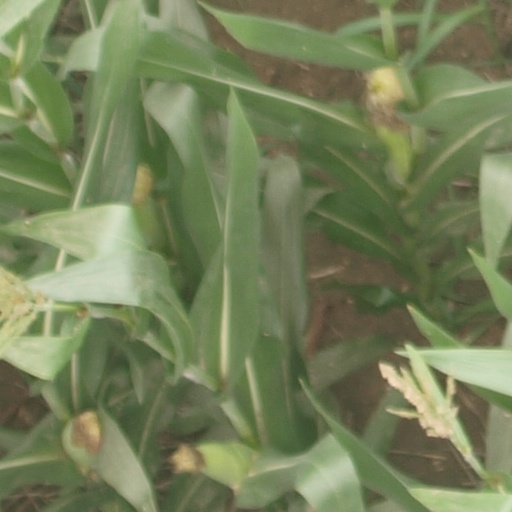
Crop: maize; corn